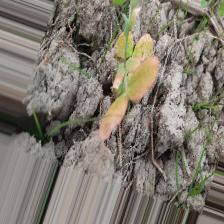
Label: Lentil Rust